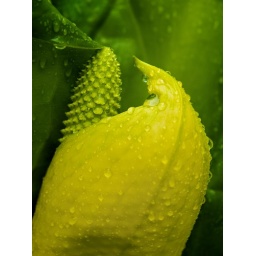
my first real weather-resistance test of the E-1, while walking the dog in a downpour